Diamond anvil cell

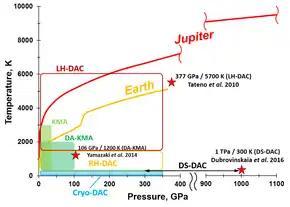
Conditions achievable using different methods of static pressure generation.

Heating in diamond-anvil cells is typically done by two means, external or internal heating. External heating is defined as heating the anvils and would include a number of resistive heaters that are placed around the diamonds or around the cell body. The complementary method does not change the temperature of the anvils and includes fine resistive heaters placed within the sample chamber and laser heating. The main advantage to resistive heating is the precise measurement of temperature with thermocouples, but the temperature range is limited by the properties of the diamond which will oxidize in air at 700 °C The use of an inert atmosphere can extend this range above 1000 °C. A tungsten ring-wire resistive heater inside a BX90 DAC filled with Ar gas was reported to reach 1400 °C. With laser heating the sample can reach temperature above 5000 °C, but the minimum temperature that can be measured when using a laser-heating system is ~1200 °C and the measurement is much less precise. Advances in resistive heating are closing the gap between the two techniques so that systems can be studied from room temperature to beyond 5700 °C with the combination of the two.